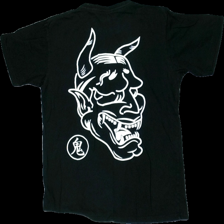
View: back
Type: T-shirt
Category: Men
Brand: Missing
Colors: Black, White
Material: Unknown
Pattern: Other
Cut: Regular
Season: All
Price range: 50-100
Recommended usage: Reuse